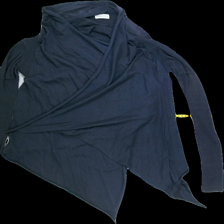
View: front
Type: Cardigan
Category: Ladies
Brand: Hunkydory
Colors: Blue
Material: 100%cotton
Pattern: Plain
Cut: Regular
Size: S
Season: All
Trend: No trend
Stains: Yes
Price range: <50
Recommended usage: Export